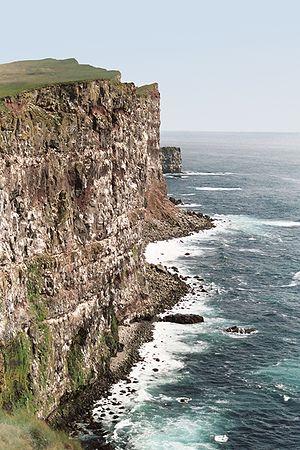
Les falaises de Látrabjarg Auteur
En géographie et en géomorphologie, une falaise est, selon la définition proposée par le géographe André Guilcher et communément admise dans la littérature, un escarpement en pente forte et de hauteur variable, non couvert de végétation, créé par l'érosion marine le long d'une côte et dont le pied se raccorde ordinairement à une plate-forme d'abrasion.